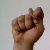
The image shows a hand gesture representing the letter 'T' in Indian Sign Language.